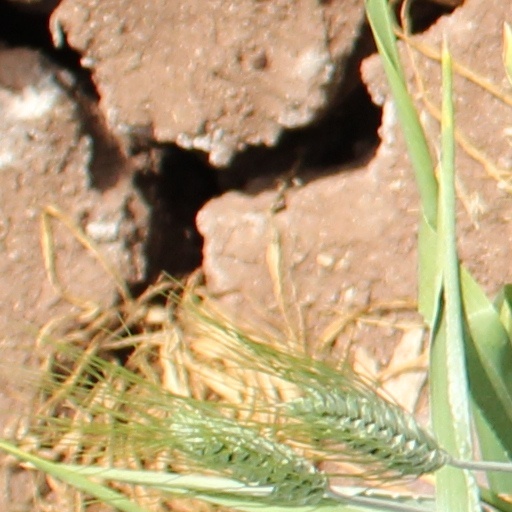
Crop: wheat